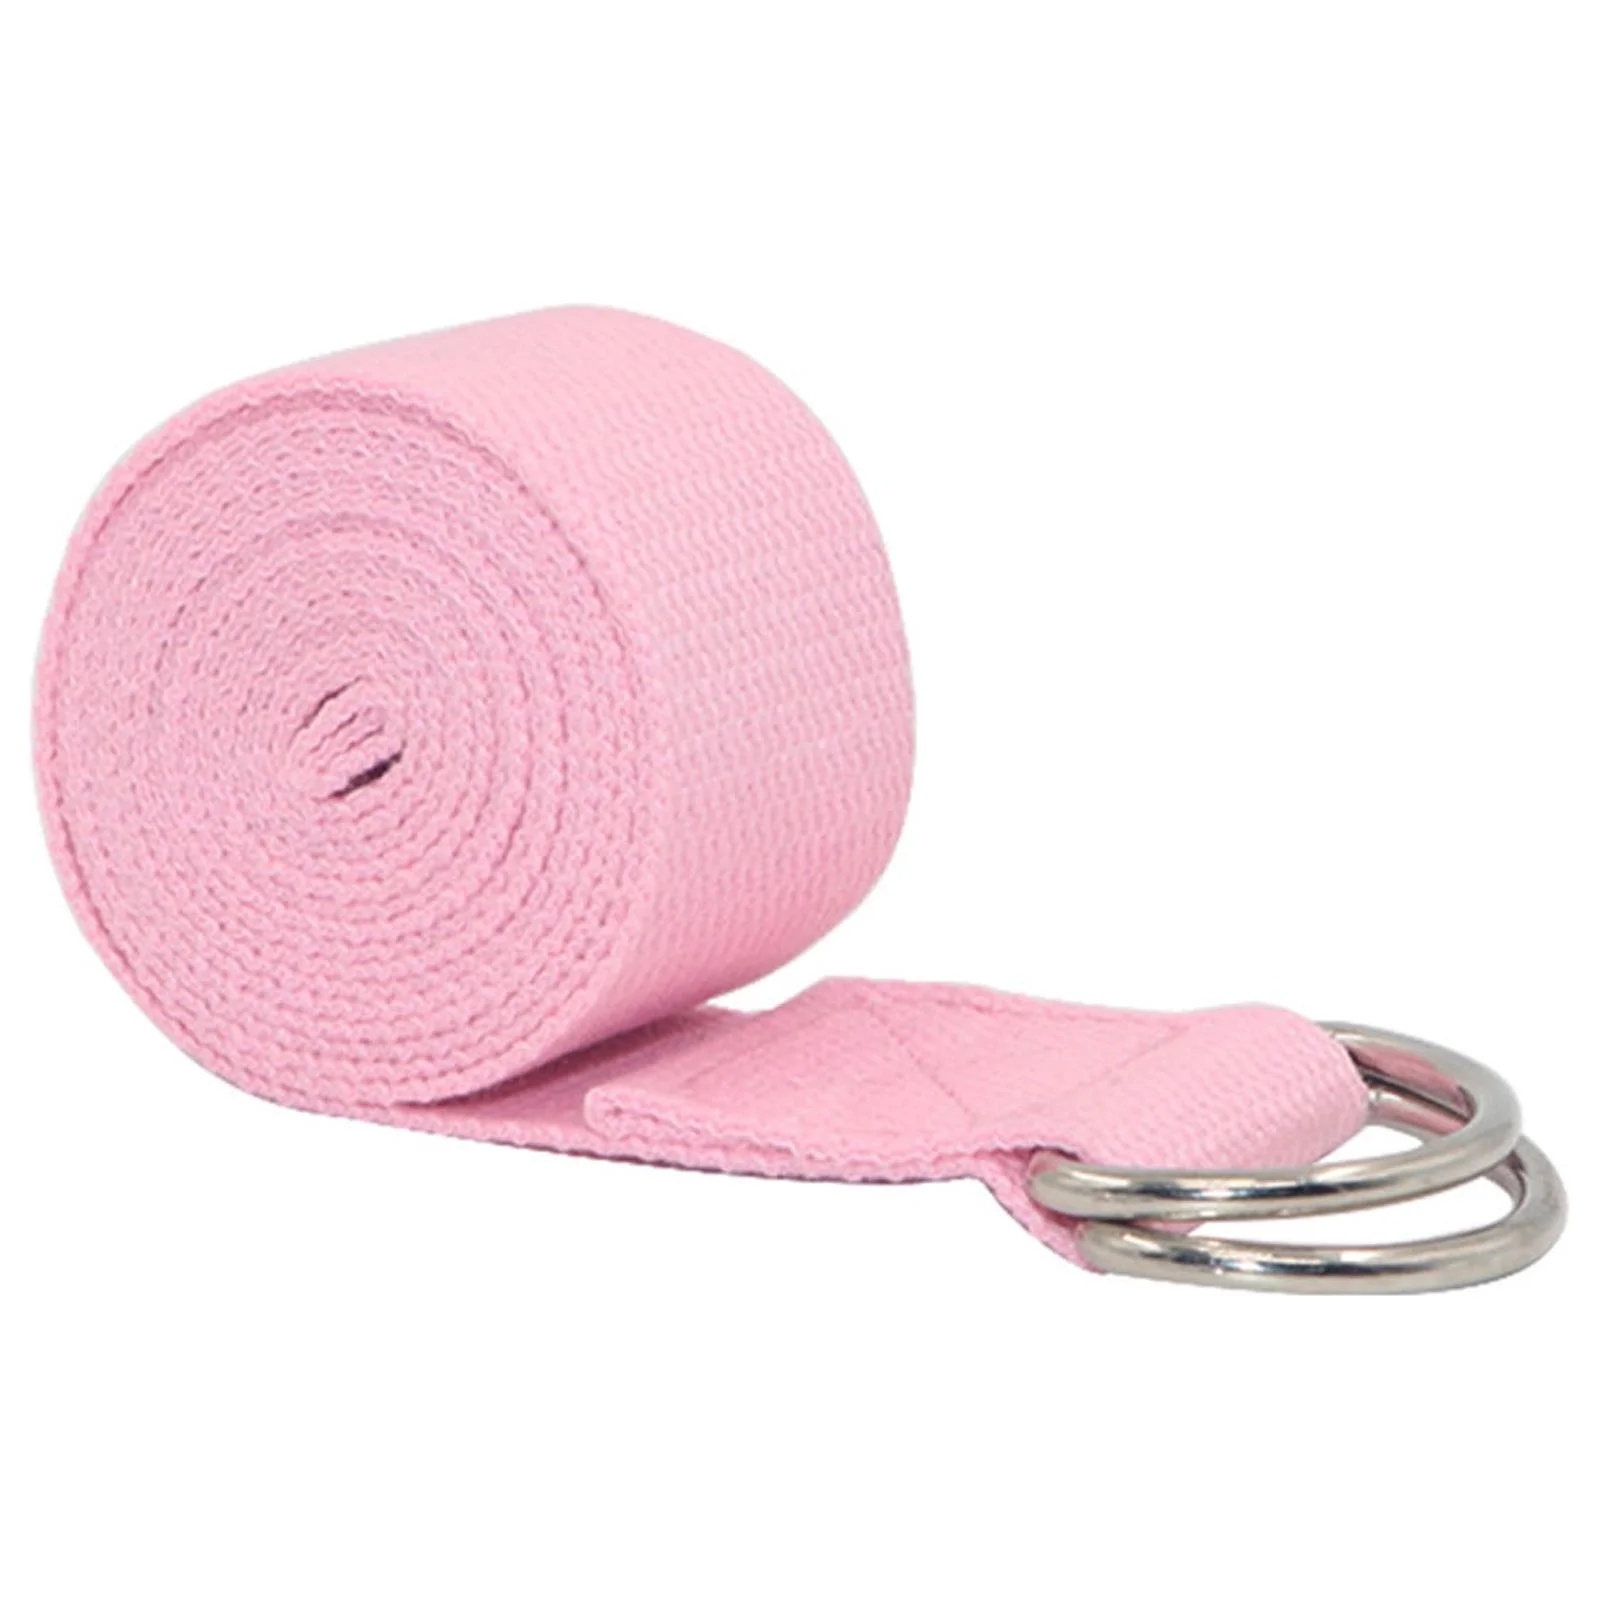
School Sports & Outdoors Yoga Strap Bands for Stretching Belt Pilates Dance Straps with Safe Adjustion D-Ring Buckle, Non Elastis Accessories, Home Gift
Yoga Strap Yoga Bands Yoga Strap for Stretching Yoga Belt Pilates Dance Straps with Safe Adjustion D-Ring Buckle, Non-Elastis Yoga Accessories Size:1.37x98.42Inch Material:60%Cotton,40%Linen Widely Used at Home, Home Gift Sports & Outdoors, Home Gift, Family Gift, Gift for friend Includes:1x Yoga Strap Yoga Strap Yoga Bands Yoga Strap for Stretching Yoga Belt Pilates Dance Straps with Safe Adjustion D-Ring Buckle, Non-Elastis Yoga Accessories for Pilates, Gym Workouts, Improves Sitting Posture for Women & Men,PhysicalTherapy,Improve Flexibility Feature: Material: 60%Cotton,40%Linen Color: pin-k Product size:3.5x250cm /1.37x98.42in Packing size: 16x9x3.5cm/6.29x3.54x1.37in Net weight: 133g/0.29lb Gross weight: 133g/0.29lb Descrition: SOFT & FLEXIBLE& ECO: Other than stiff straps from other Yoga Strap, our Yoga Strap made with60%Cotton,40%Linen that easy to grasp,and can soft and comfortable enough in your hands. MULTI PURPOSE: From the purpose of yoga, this strap will also help increase your flexibility in many fitness,Exercise and physiotherapy, stretching,, pilates, workout & more. 4 mm "Welded" D-ring buckles, 2.5 mm thickness, whether you are beginner or advanced, this strap is ideal for most users. It is easy but sturdy enough to withstand heavy stretching and repeated yoga classes and flexibility training. D ring buckle makes it harder to slide than the rectangular ones.The stable D-ring metal buckles hold the yoga stretch strap securely at the desired length without risking injuries. It’s not stretchy. It’s sturdy and strong. Double D-ring design Let you adjust the length of the yoga strap as needed for stretching and other yoga poses. Versatile length enables you to use this yoga strap for stretching and to ease into a wide variety of poses Unassisted Stretching:With our elastic bands for exercise you can achieve more effective stretches. These leg straps for working out help warm up your joints and muscles before your workout to precaution potential injury. Many sports trainers suggest using these exercise rubber bands for muscle contraction, relaxation, and deep stretching. a Versatile Gift to Cater to All Needs:Yoga instructors regard the yoga strap as a good ideal gift to their students to make their practice much safer.Physical therapists often recommend patients using the yoga strap in theirphysiotherapy and post-operative sessions.The strap serves as an excellent option for office workers to correct their posture easily at the desk; not to mention that it can be used as a stylish carrier strap for your roller skates or skateboard! Package Content: 1x Yoga Strap Home Decor; Sports & Outdoors; Home Gift; Holiday Gifts; Gift for Him Style: Basic, Vintage, All-match Use our home product, make your home more warm We have different specifications The more you buy, the more cost-effective
Brand: Mi tienda
Category: Sporting Goods > Fitness & General Exercise Equipment > Yoga & Pilates > Yoga Mat Bags & Straps > Yoga Mat Straps